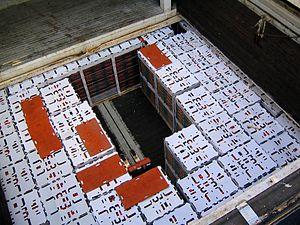
Palettes de fruits chargées sur un cargo polytherme.
La palette de manutention est un accessoire destiné à rationaliser la manutention, le stockage et le transport de marchandises. L'idée pertinente de l’innovation fut de standardiser le mode de reprise de charge par le dessous en faisant une surélévation minimale d'un élément rigide plat. Cette innovation est intimement liée au domaine du matériel de manutention. Le premier échelon de ce métier est celui de cariste.
Un navire frigorifique est un navire de charge transportant des produits périssables et exigeant une certaine réfrigération durant leur transport, comme les fruits ou la viande. Ils incluent de nombreux systèmes de réfrigération et sont souvent rapides.